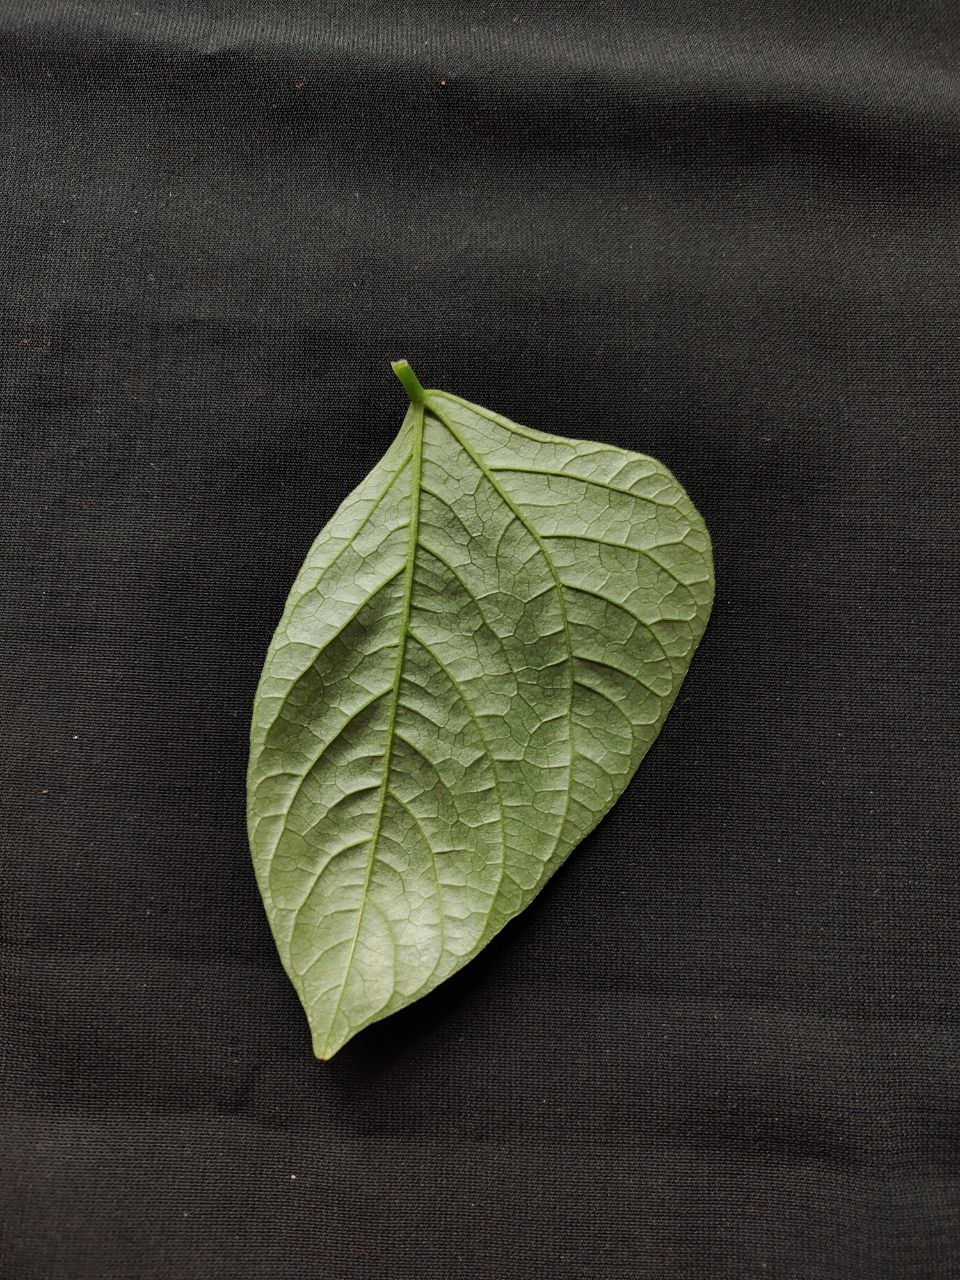
Crop: cowpea
Leaf condition: Fresh Leaf